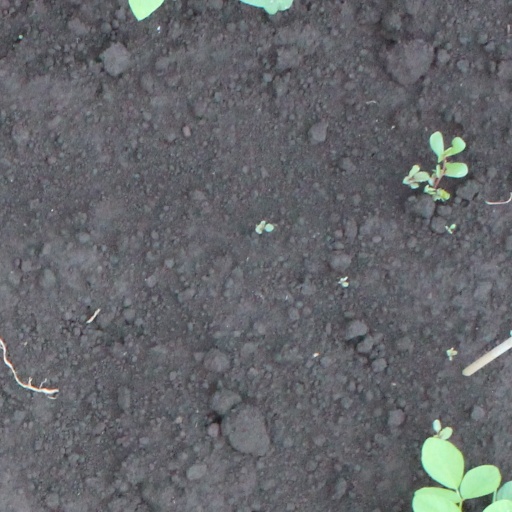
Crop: soybean